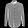
Label: Shirt